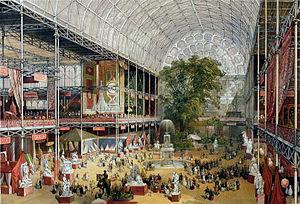
La famille Brontë [ˈbɹɒnteɪ] est une famille littéraire britannique du XIXᵉ siècle, dont la notoriété, qui s'étend à tous ses membres, est essentiellement due aux trois sœurs, poétesses et romancières, Charlotte, Emily et Anne. Elles publient des poèmes, puis des romans, d'abord sous des pseudonymes masculins. Leurs romans attirent immédiatement l'attention, pas toujours bienveillante, pour leur originalité et la passion qu'ils manifestent. Seul Jane Eyre, de Charlotte, connaît aussitôt le succès. Mais Wuthering Heights d'Emily, The Tenant of Wildfell Hall d'Anne et Villette de Charlotte sont admis plus tard parmi les grandes œuvres de la littérature.
North and South est une mini-série britannique réalisée en 2004 par Brian Percival pour la BBC, sur un scénario de Sandy Welch, adaptation du roman victorien éponyme d'Elizabeth Gaskell, publié en 1855, qui raconte la difficile acclimatation à la société du Nord industriel de Margaret Hale, originaire du Sud rural et élevée dans la bonne société londonienne.